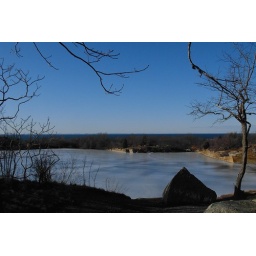
Halibut Point quarry in February with ice, the ocean and coast of NH and Maine.